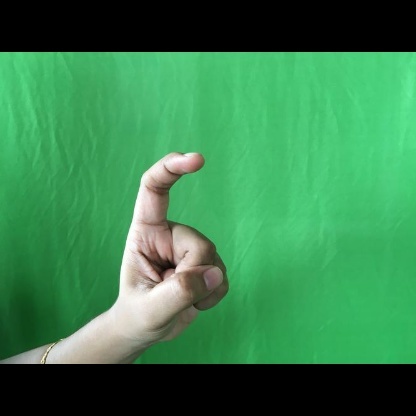
Mudra: Tamarachudam